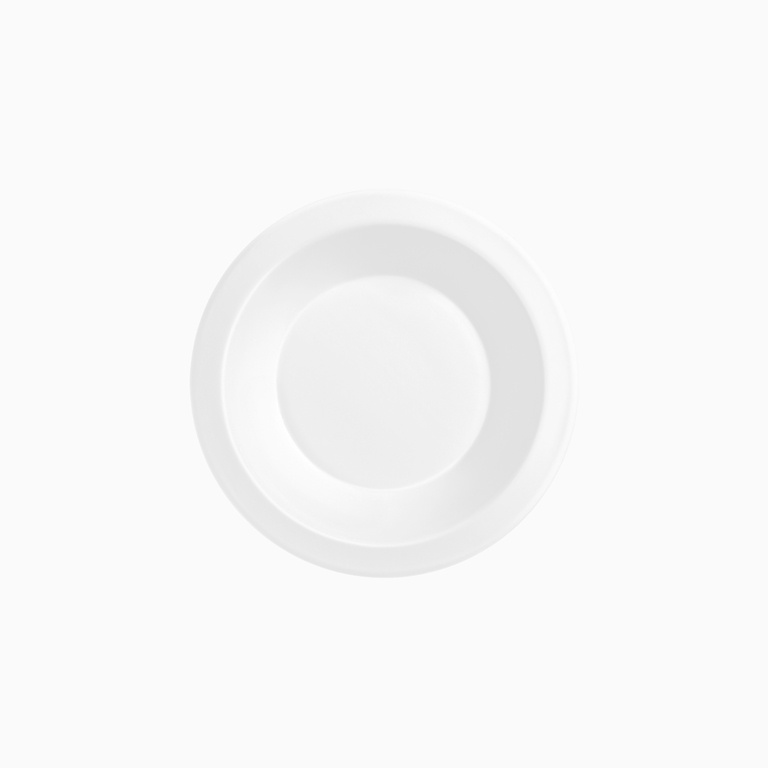
Bol Redondo Caña de Azúcar 450 cc Blanco (50 uds)
El bol redondo de caña de azúcar 450 cc en color blanco es perfecto para servir ensaladas, sopas, cremas, postres o raciones individuales de forma práctica y elegante. Su diseño sencillo y funcional lo convierte en una opción ideal tanto para celebraciones privadas como para servicios profesionales de hostelería, catering y take away. Fabricado con fibra natural de caña de azúcar (bagazo), es 100% compostable y biodegradable. Resiste líquidos, aceites y grasas, manteniendo su firmeza incluso con alimentos calientes. Una alternativa sostenible y segura frente a los boles de plástico desechables. Características principales: Capacidad: 450 cc. Material: fibra de caña de azúcar (bagazo). Color blanco, neutro y elegante. 100% compostable y biodegradable. Ideal para ensaladas, cremas, sopas, postres y raciones individuales. Perfecto para hostelería, catering, celebraciones y servicios de comida para llevar.
Brand: Maxi Products
Category: Business & Industrial > Food Service > Disposable Tableware > Disposable Bowls